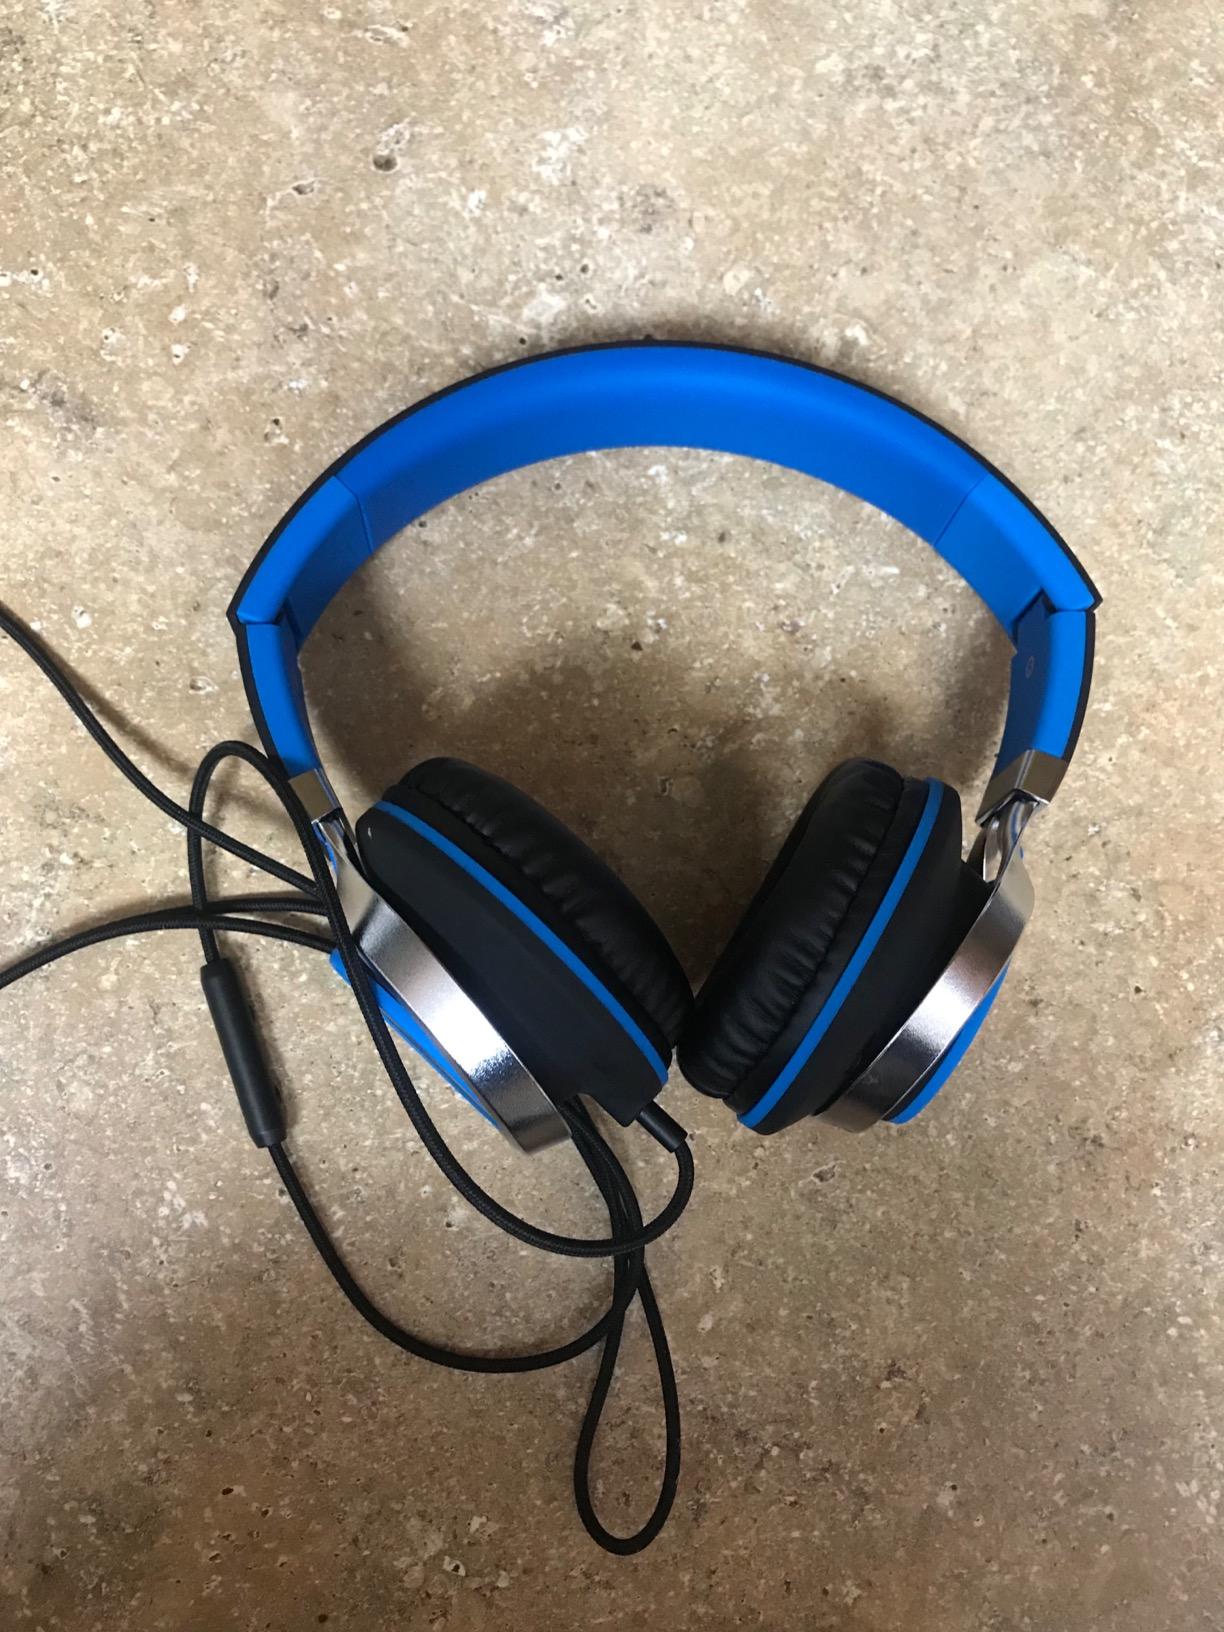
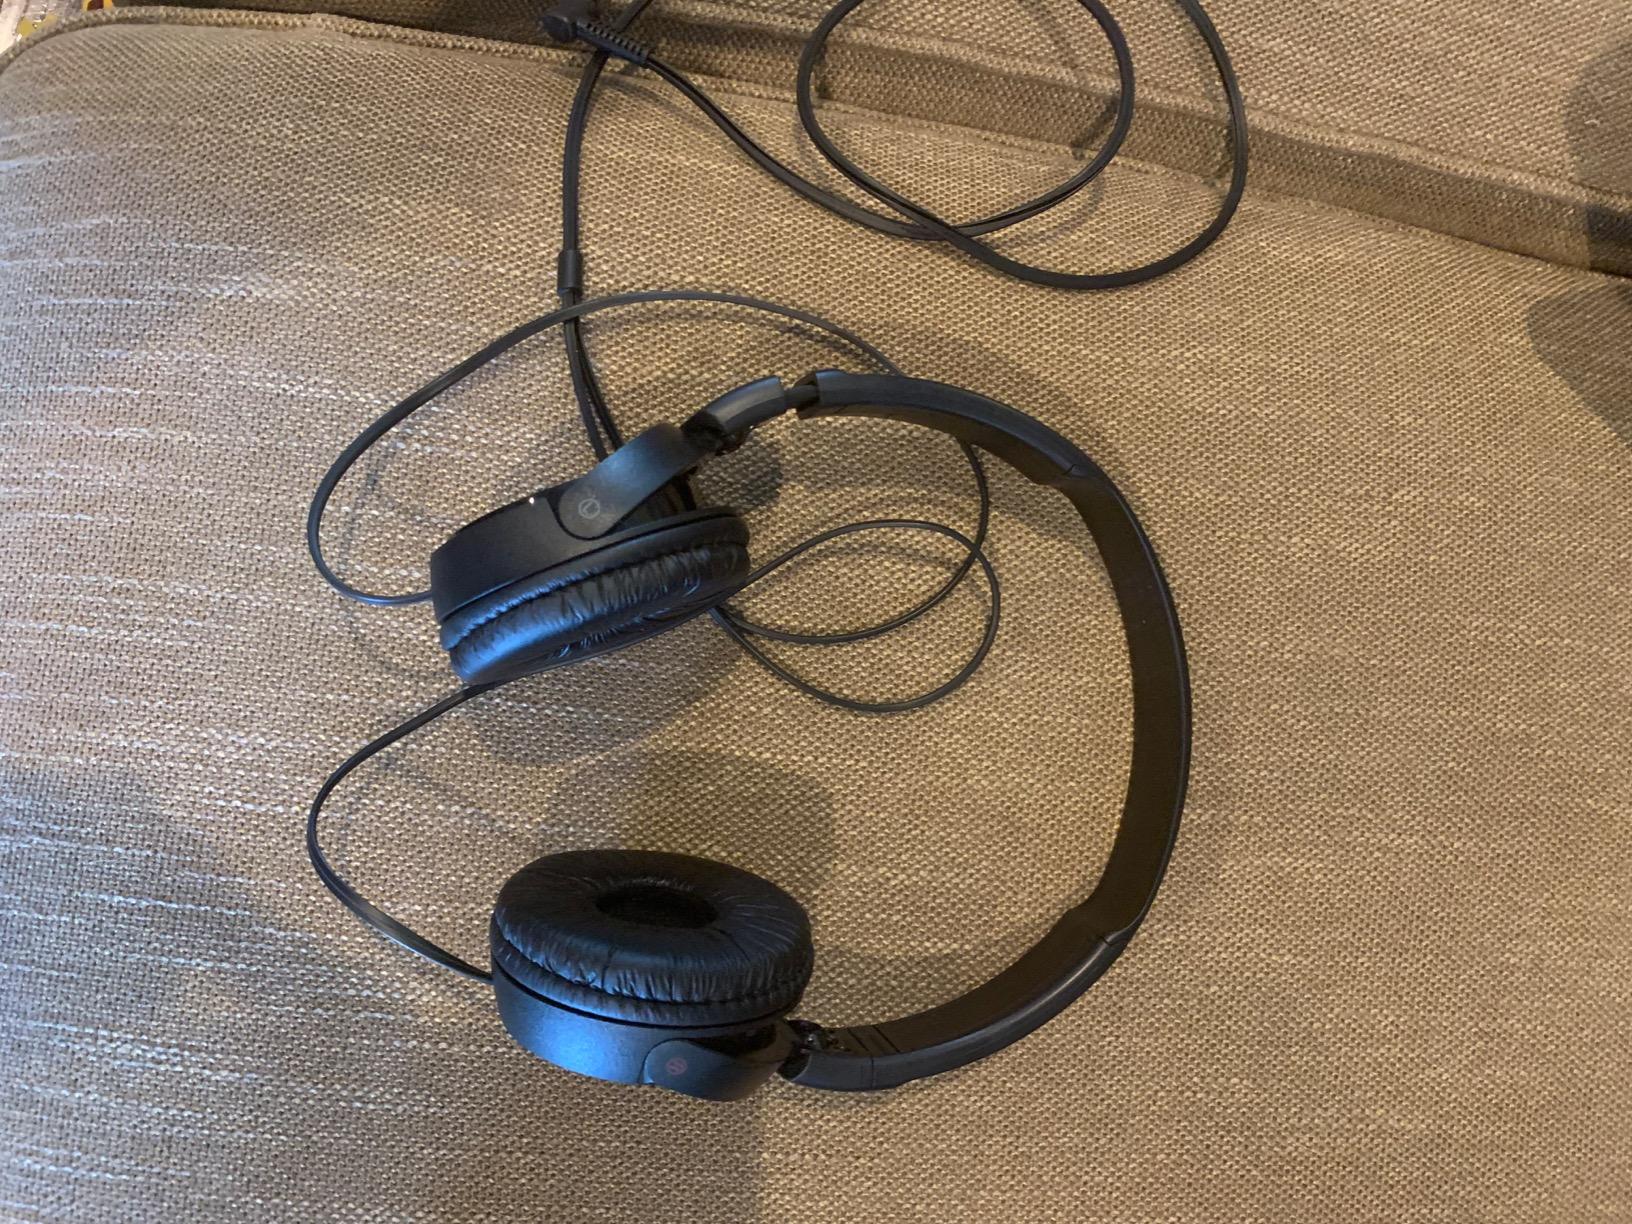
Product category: headphones
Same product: no